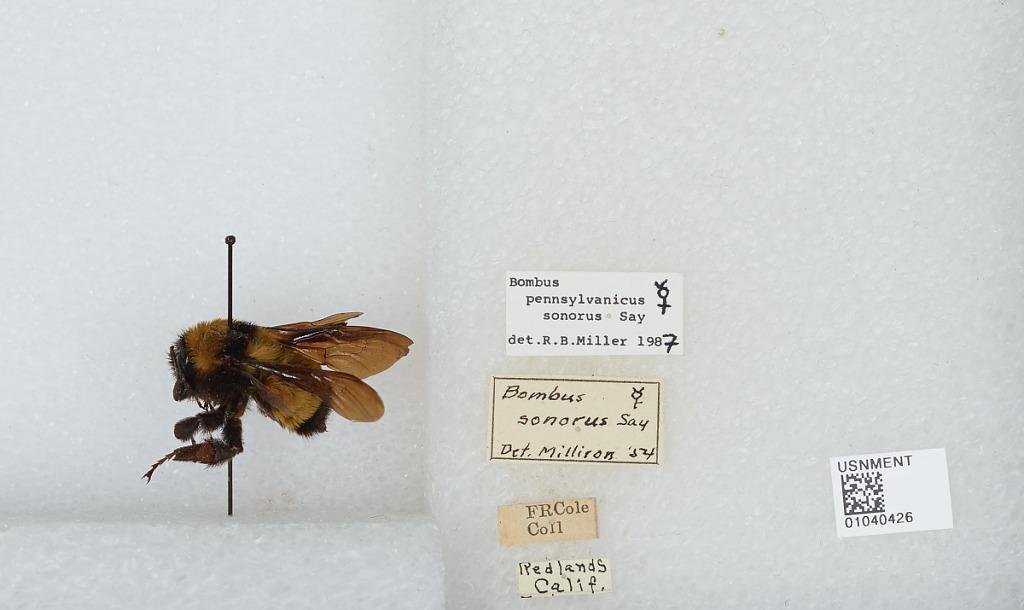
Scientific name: Bombus (Fervidobombus) sonorus Say
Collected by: F. Cole
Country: United States
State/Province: California
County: San Bernardino
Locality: Redlands
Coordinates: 34.0547, -117.183
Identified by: Miller, R. B.